Epipaschiinae

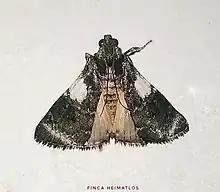
"Accinctapubes albifasciata"

Alma Solis (1993) provided a phylogenetic analysis of 20 genera of the "Pococera" complex, consisting of some 300 species in the Western Hemisphere.